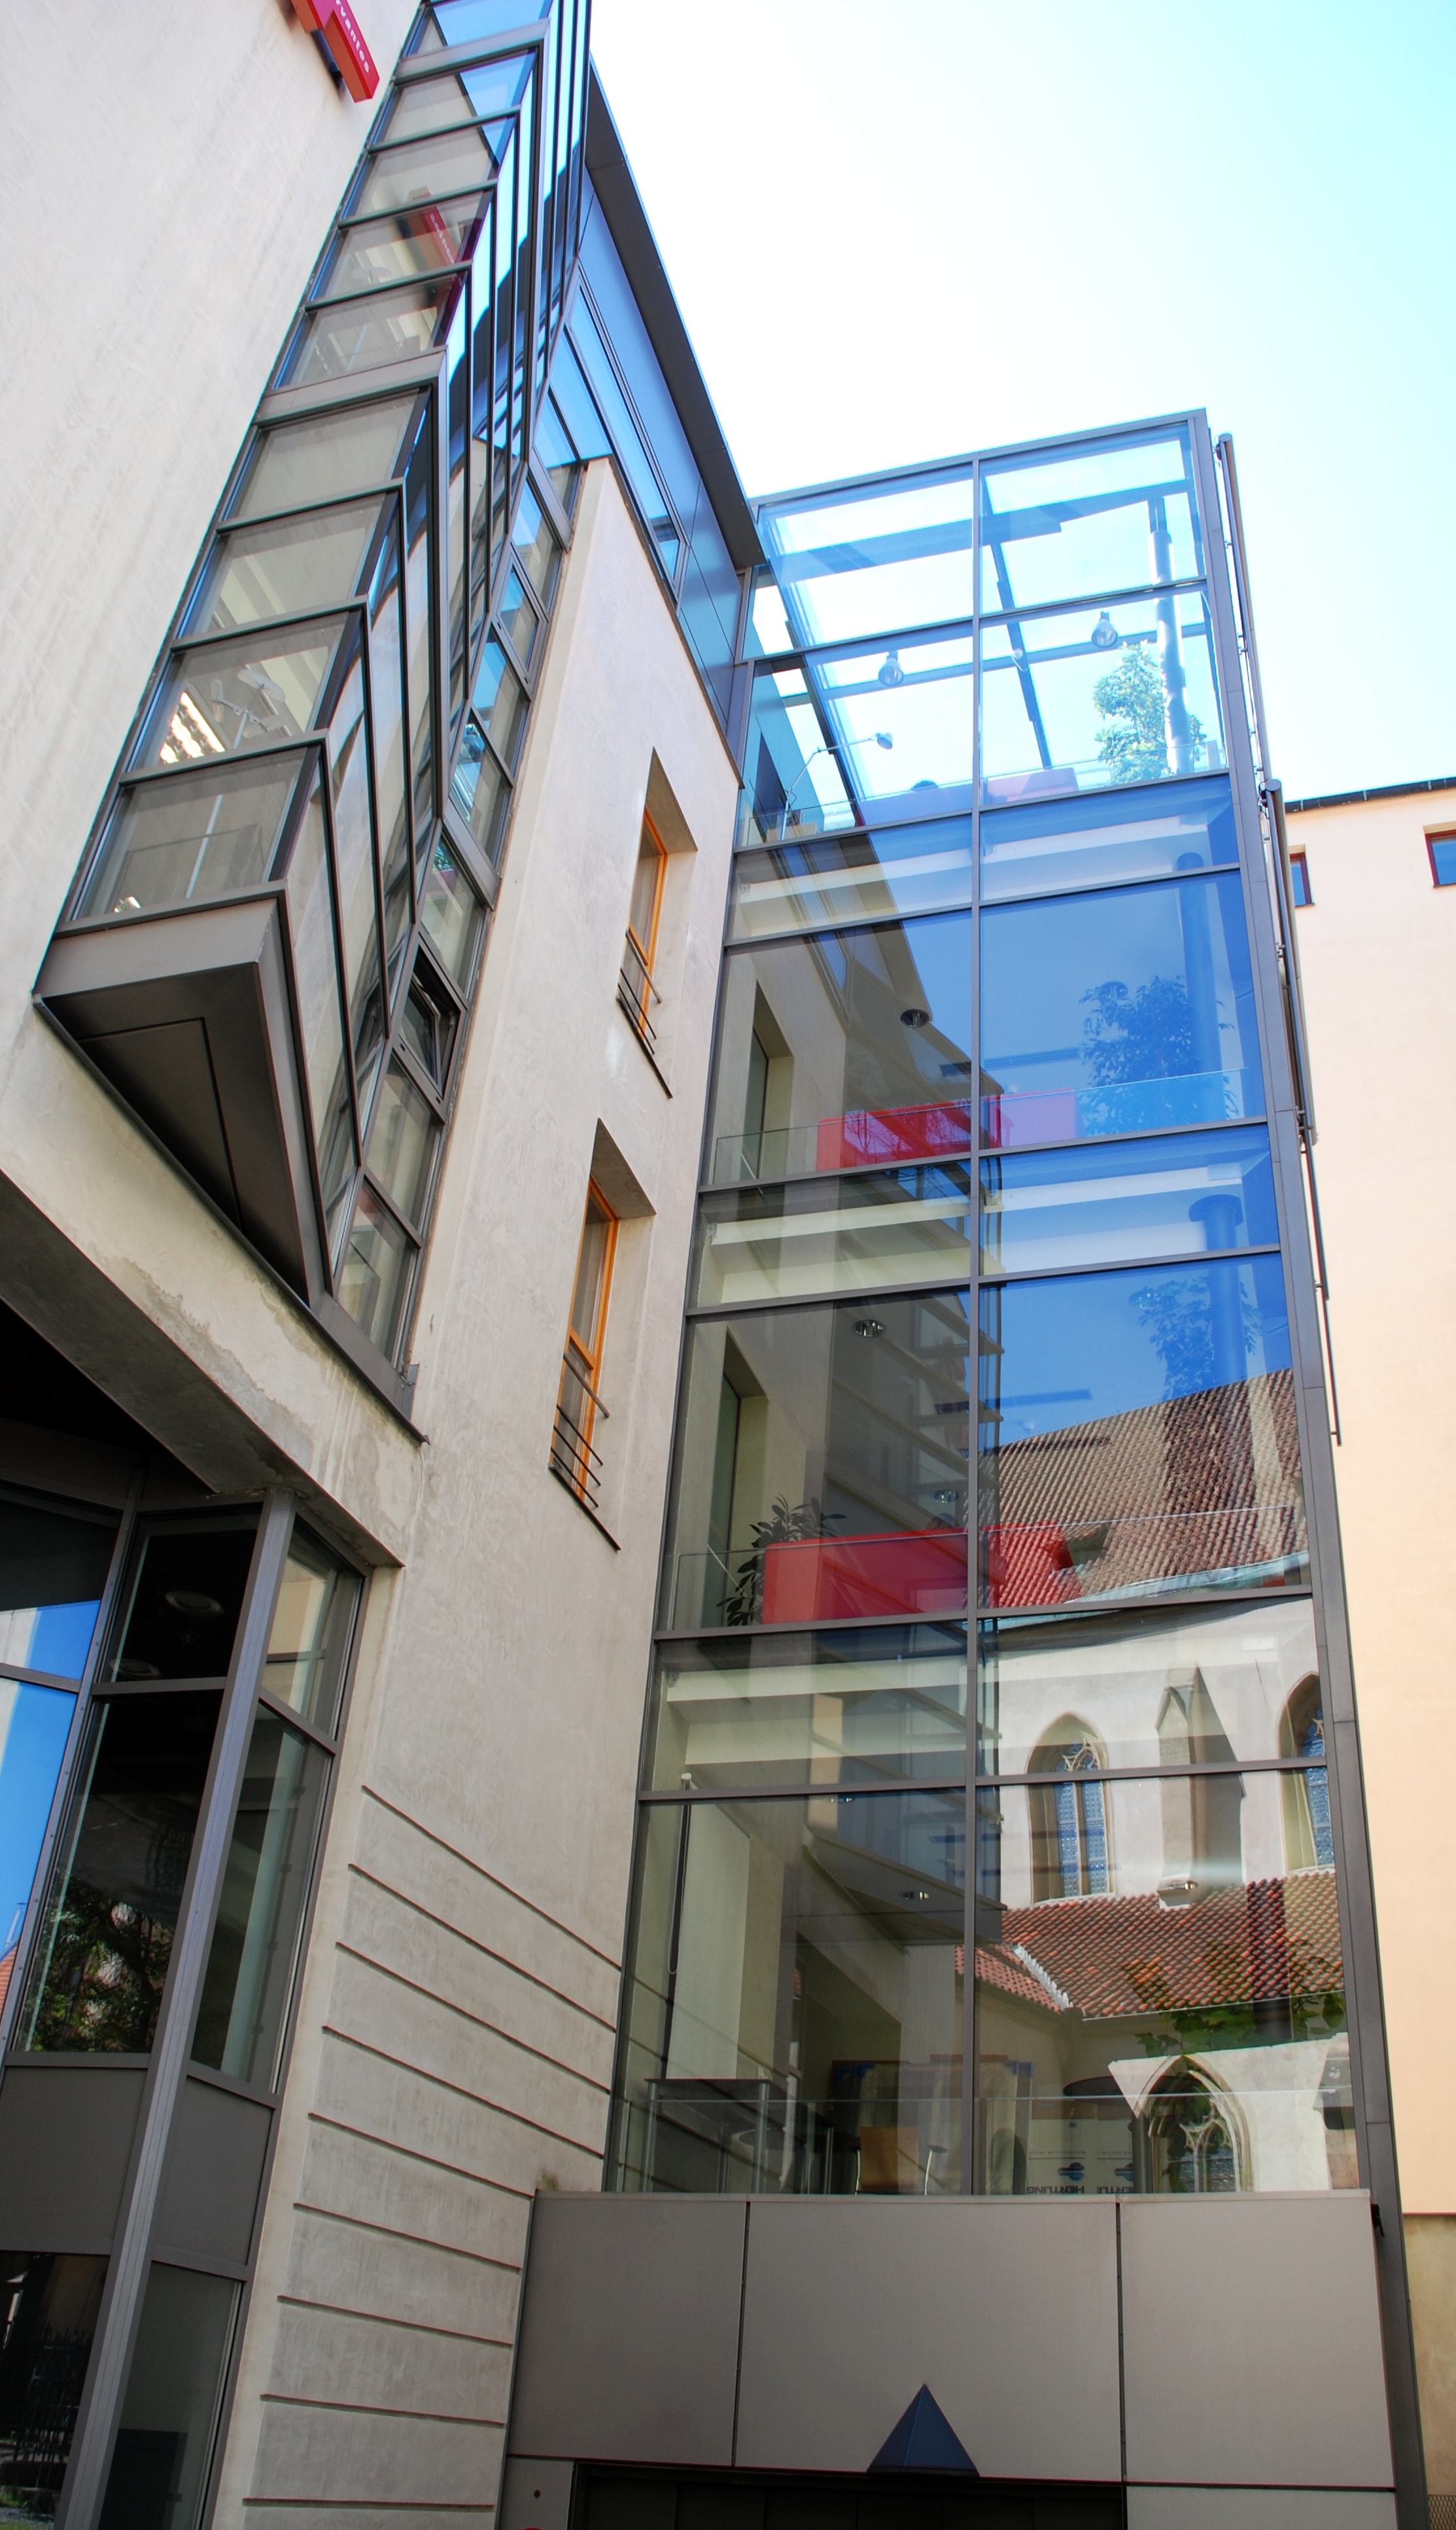
architecture, house, window, building, city, cityscape, balcony, europe, facade, property, prague, nikon, apartment, tower block, interior design, d80, cityscapes, praha, nikond80, condominium, neighbourhood